List of landmarks and buildings of Brighton and Hove

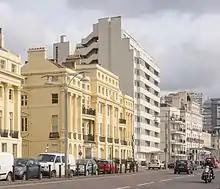
Brunswick estate and Embassy Court.

"This is a small list of the most notable. See also List of places of worship in Brighton and Hove."